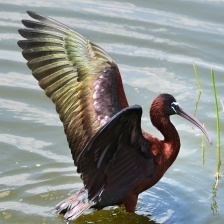
Species: GLOSSY IBIS
Scientific name: PLEGADIS FALCINELLUS